Annie Edson Taylor

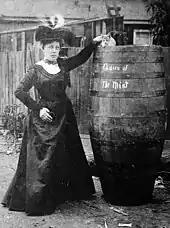
"The Queen of the Mist" posing with her barrel and cat

By 1900, Taylor had fallen upon hard times, having been burned out of her home and having lost money invested with a clergyman. She claimed to be only 42 years old at the time, suggesting that she could make money more easily if she were younger. Having always associated with "the best class of people, the cultured and the refined," Taylor believed that she needed money to hold her place in the world. In the 1900 Federal Census, she declared her year of birth as 1860. Hoping to secure her later years financially, she decided she would be the first person to ride over Niagara Falls in a barrel. Taylor used a custom-made barrel for her trip, constructed of oak and iron and padded with a mattress. Several delays occurred in the launching of the barrel, particularly because no one wanted to be involved in the stunt. Two days before Taylor's own attempt, a domestic cat was sent over the Horseshoe Falls in her barrel to test its strength to see if the barrel would break or not. Contrary to rumors at the time, the cat survived the plunge and seventeen minutes later, after she was found with a bleeding head, posed with Taylor in photographs.